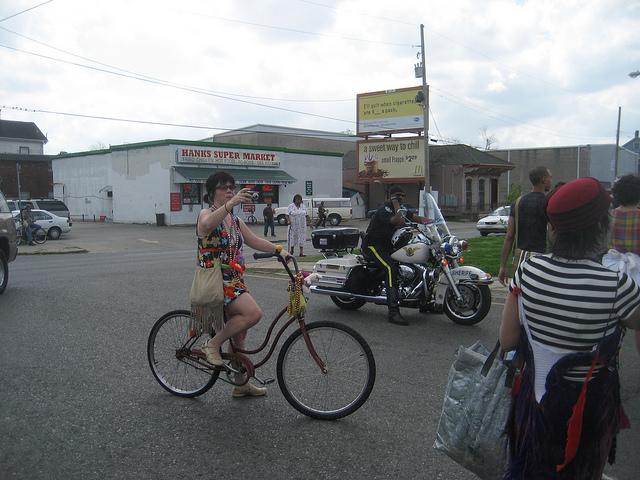
A woman riding a bike down the middle of a street.